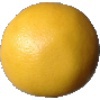
Label: Grapefruit White 1